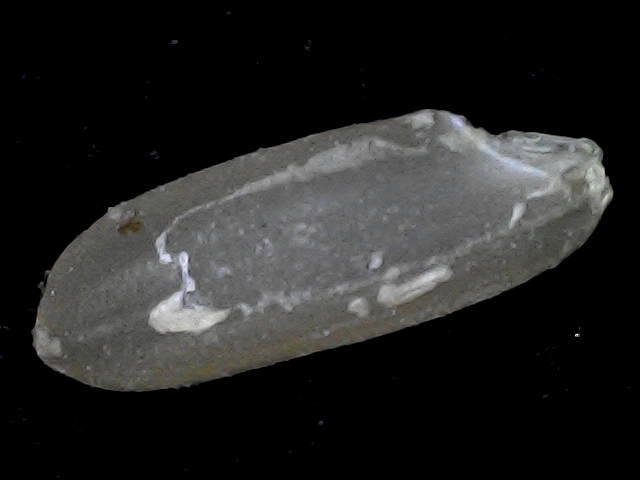
Rice variety: BD72